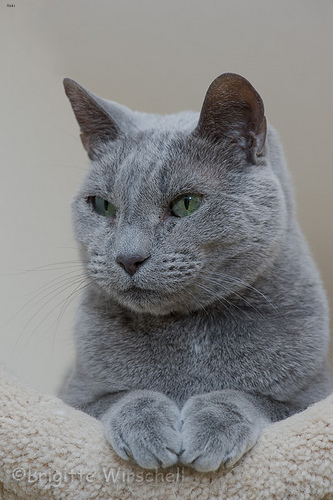
Animal: cat
Breed: Russian Blue